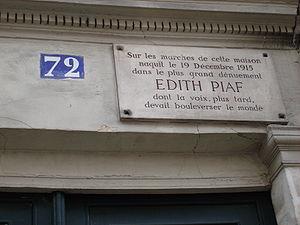
Édith Gassion, née le 19 décembre 1915 à Paris et morte le 10 octobre 1963 à Grasse, est une chanteuse, parolière, compositrice et actrice française.
La rue de Belleville est une voie située à la limite des 19ᵉ et 20ᵉ arrondissements de Paris.